Question: Please indicate a possible affordance area of bicycle that can be used for sitting
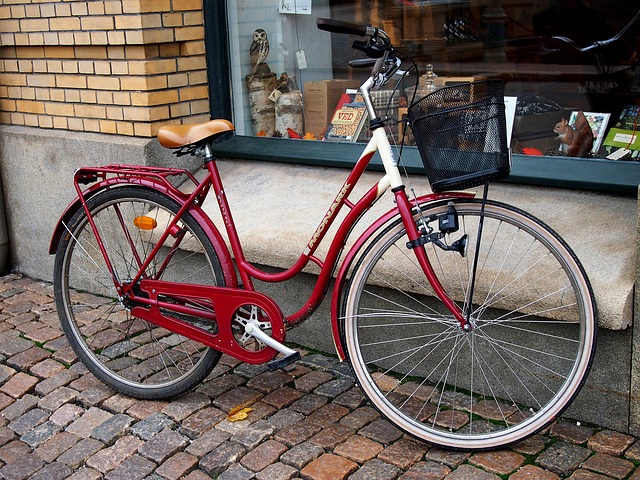
Answer: [152, 118, 239, 151]